Downtown Austin

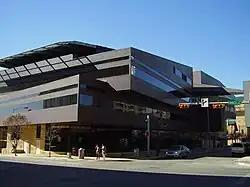
Austin City Hall

The city hall is located in Downtown Austin and is the administrative office of Austin. Originally built in 1871, the city hall was demolished and rebuilt multiple times before the current one was built in November 2004. The current city hall cost $55.6 million to build and contains a total of seven stories, of which three are underground. Within the building, city council meetings take place in the council chambers. The city council, including the mayor, are voted by Austin's residents. In 2014, Austin changed its at-large system of electing city council members to a 10–1 district-based system. The mayor serves a four-year term.